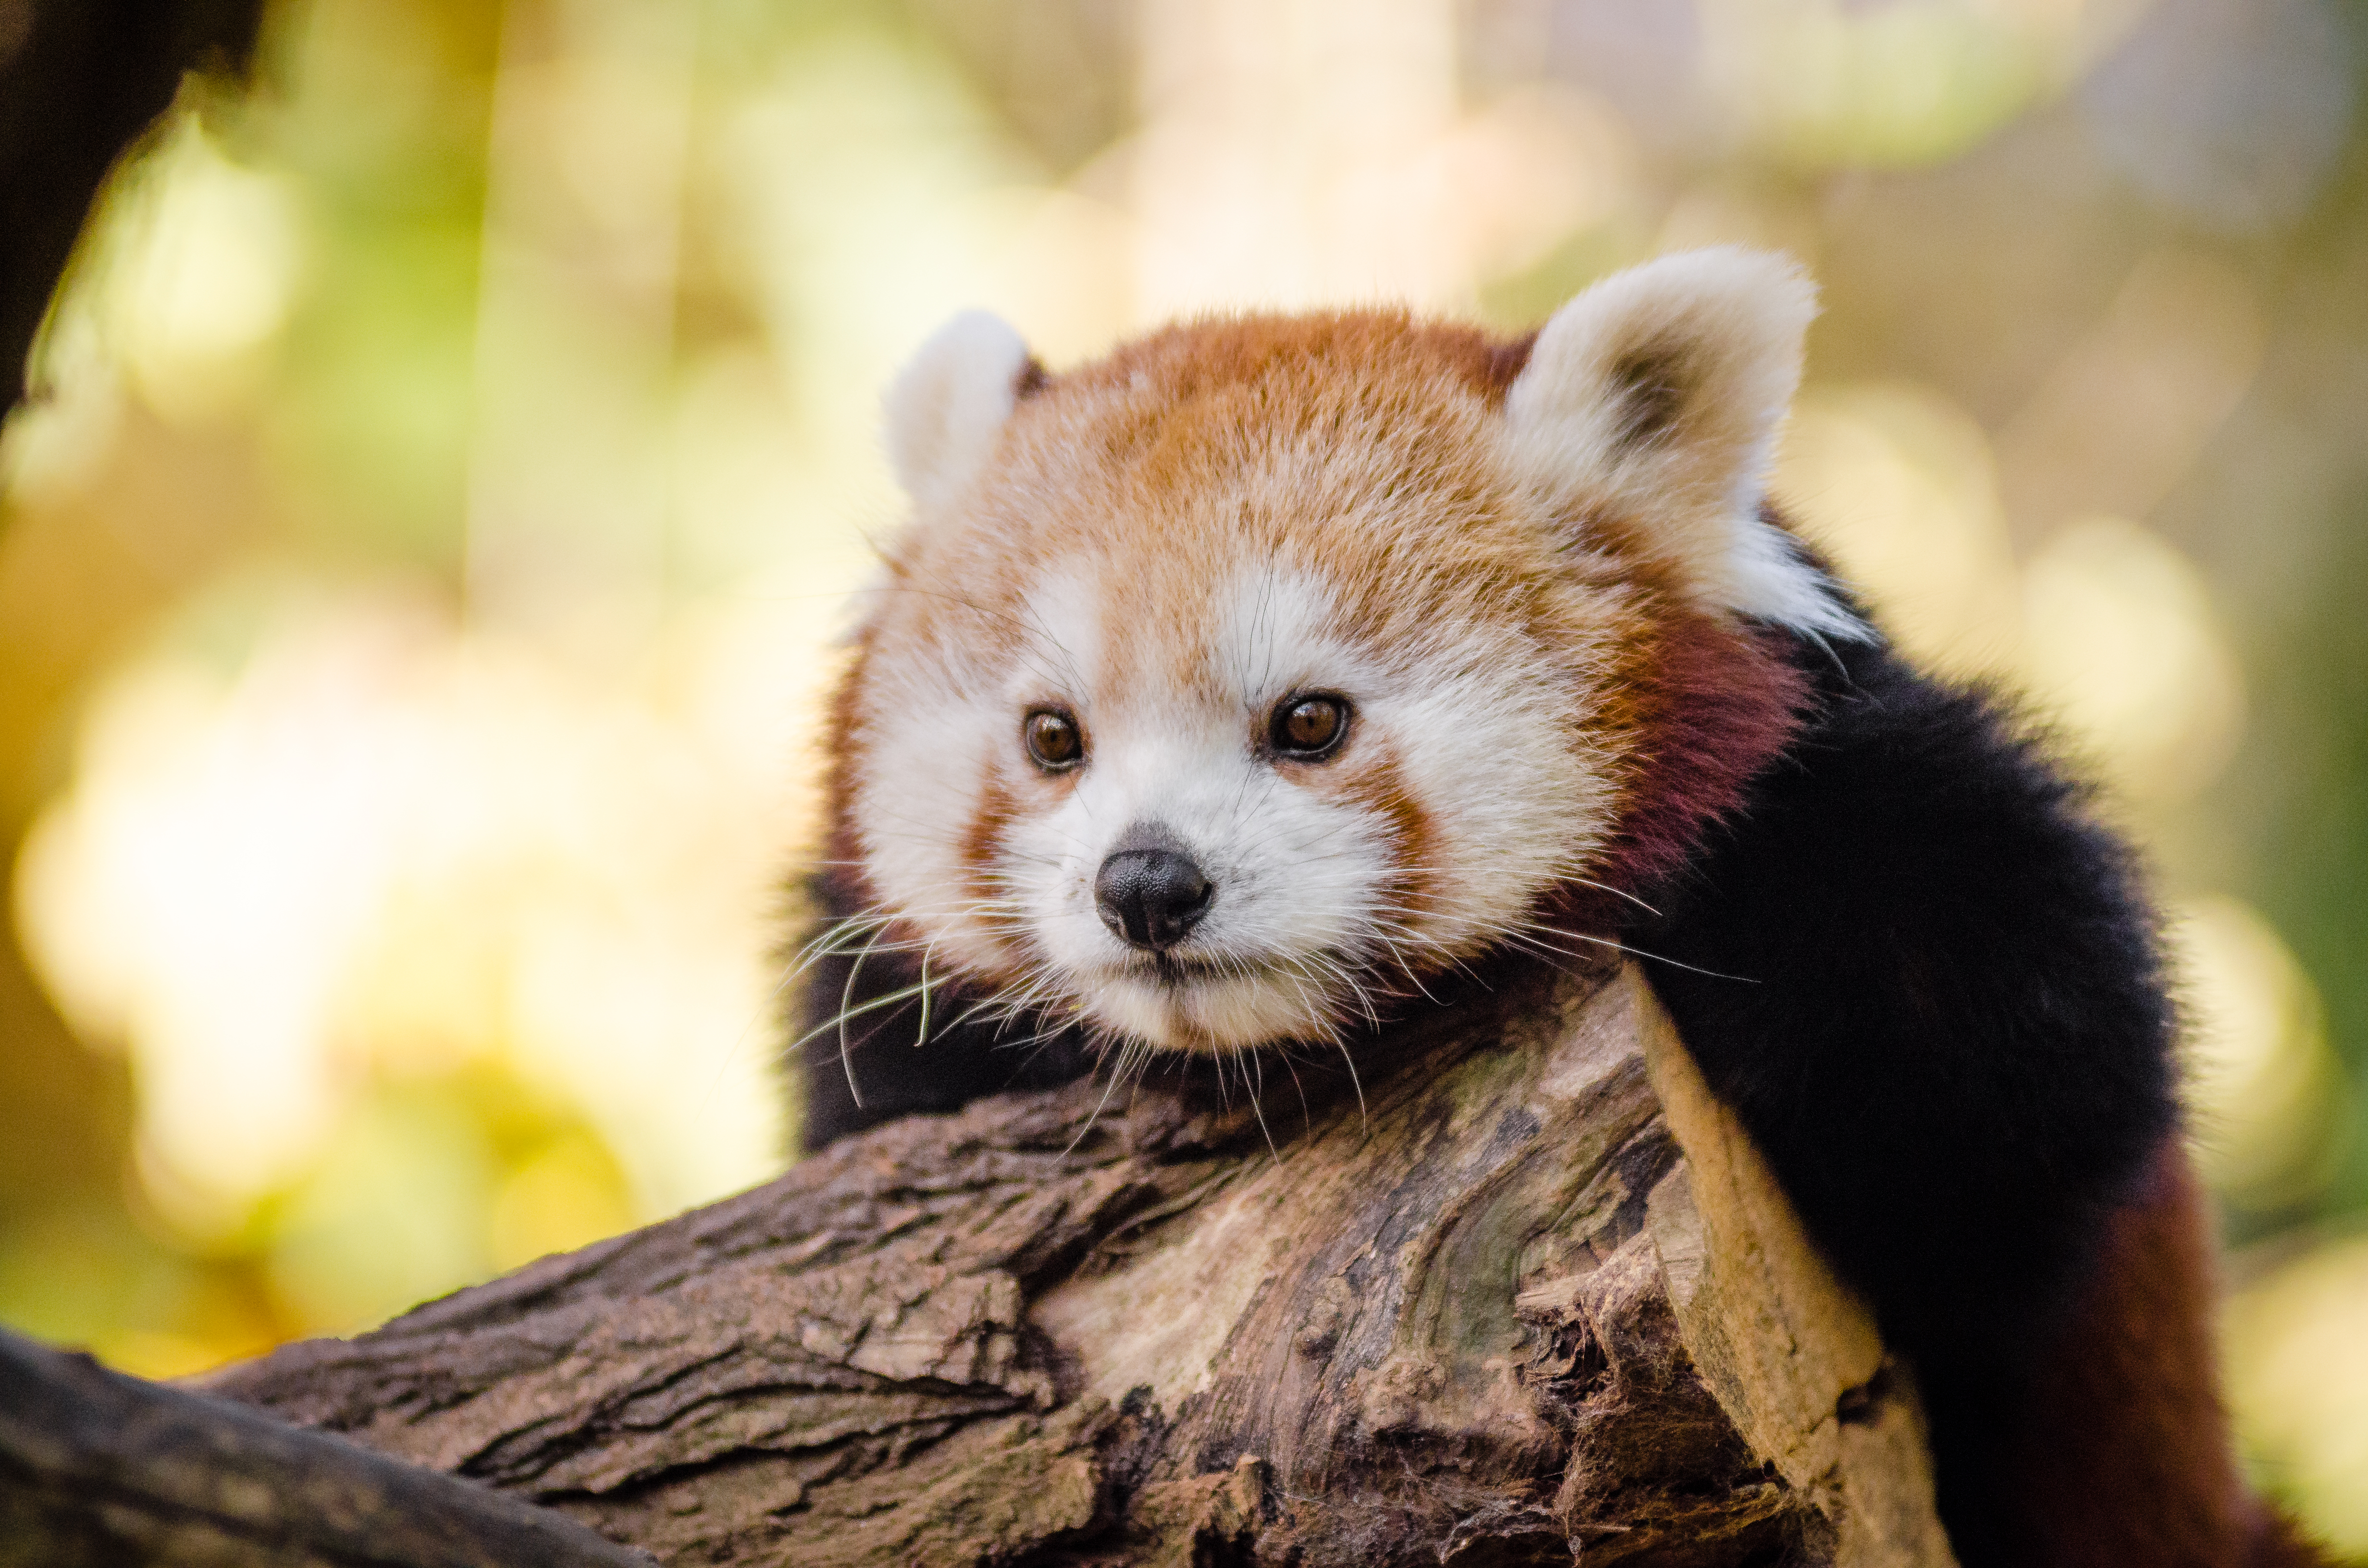
tree, nature, bokeh, vintage, sweet, rain, fall, feet, wet, animal, cute, female, wildlife, zoo, fur, orange, young, green, high, red, foot, autumn, mammal, nikon, fauna, red panda, panda, 2015, face, nose, whiskers, paw, tail, animals, ears, endangered, vertebrate, germany, deutschland, herbst, natur, paws, tier, iso, ss, fell, regen, grn, gesicht, baum, adorable, bamboo, d7000, roter, kleiner, niedlich, sues, suess, species, bedrohte, tierart, tierpark, weiblich, jungtier, jung, ohren, schwanz, nase, bedroht, ailurus, fulgens, mozilla, firefox, moist, feucht, carnivoran